Guano Apes

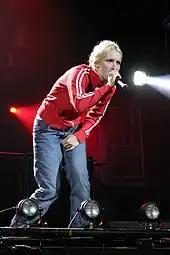
Sandra Nasić in 2003

Due to escalating personal differences among members, Guano Apes planned a farewell tour in February 2005 and subsequently disbanded. Dennis Poschwatta gave more details on the reason for their breakup in an interview: